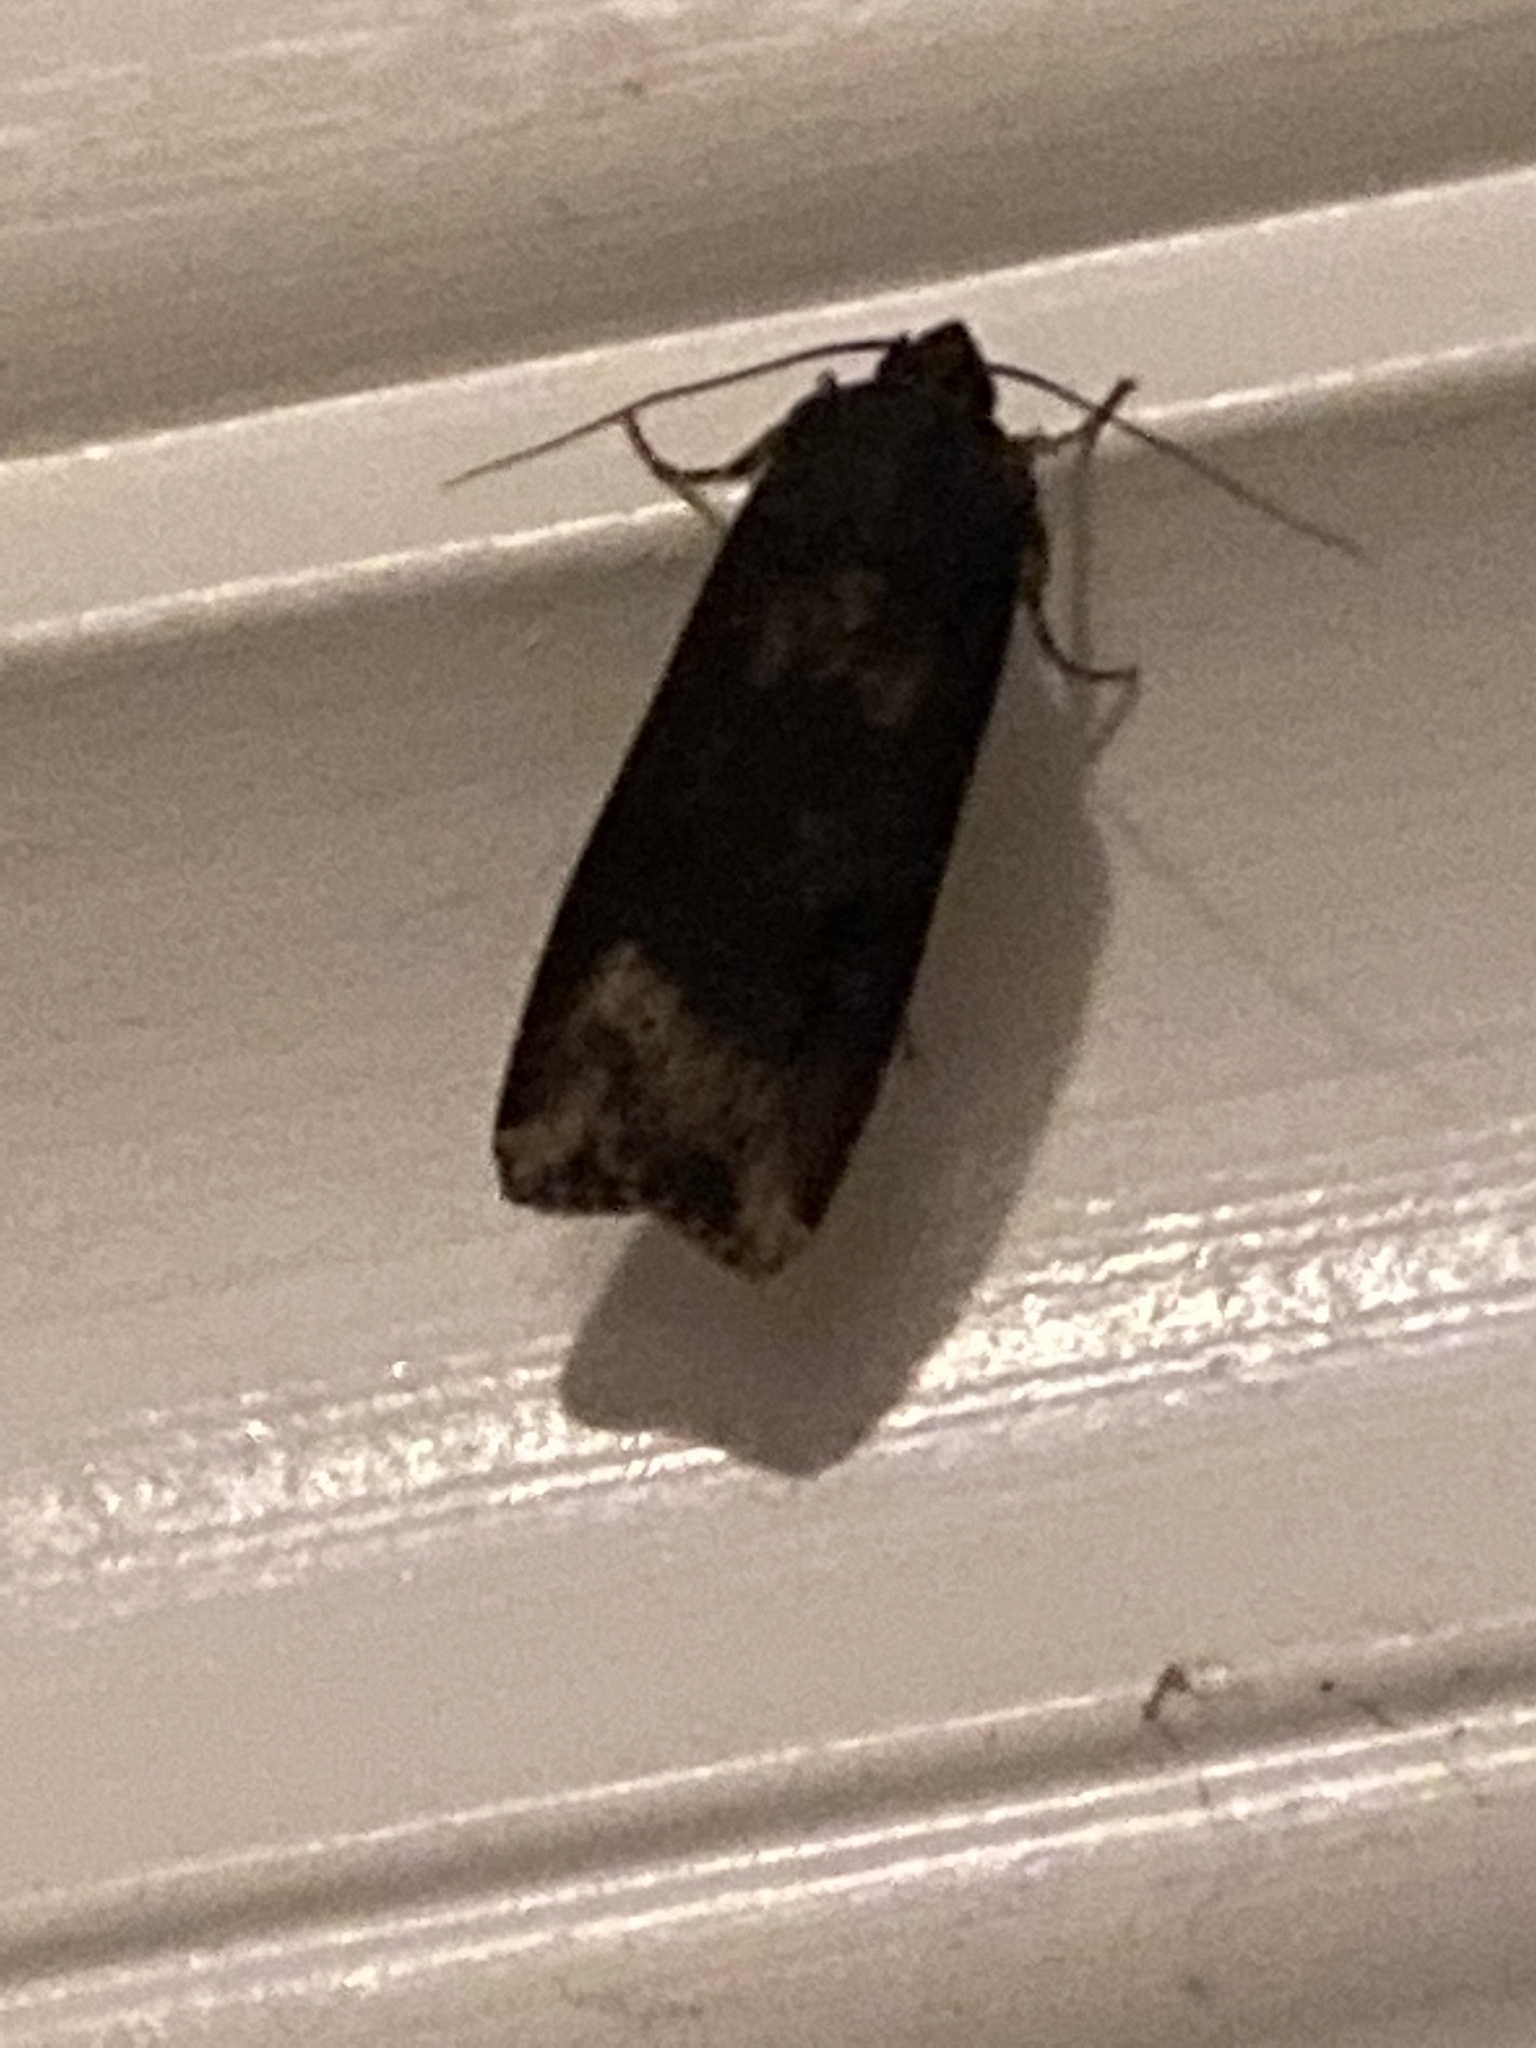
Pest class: cutworms